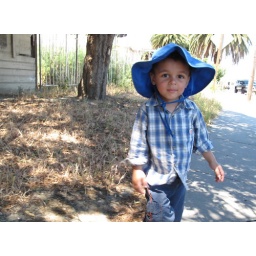
boy in blue hat! [10/365]